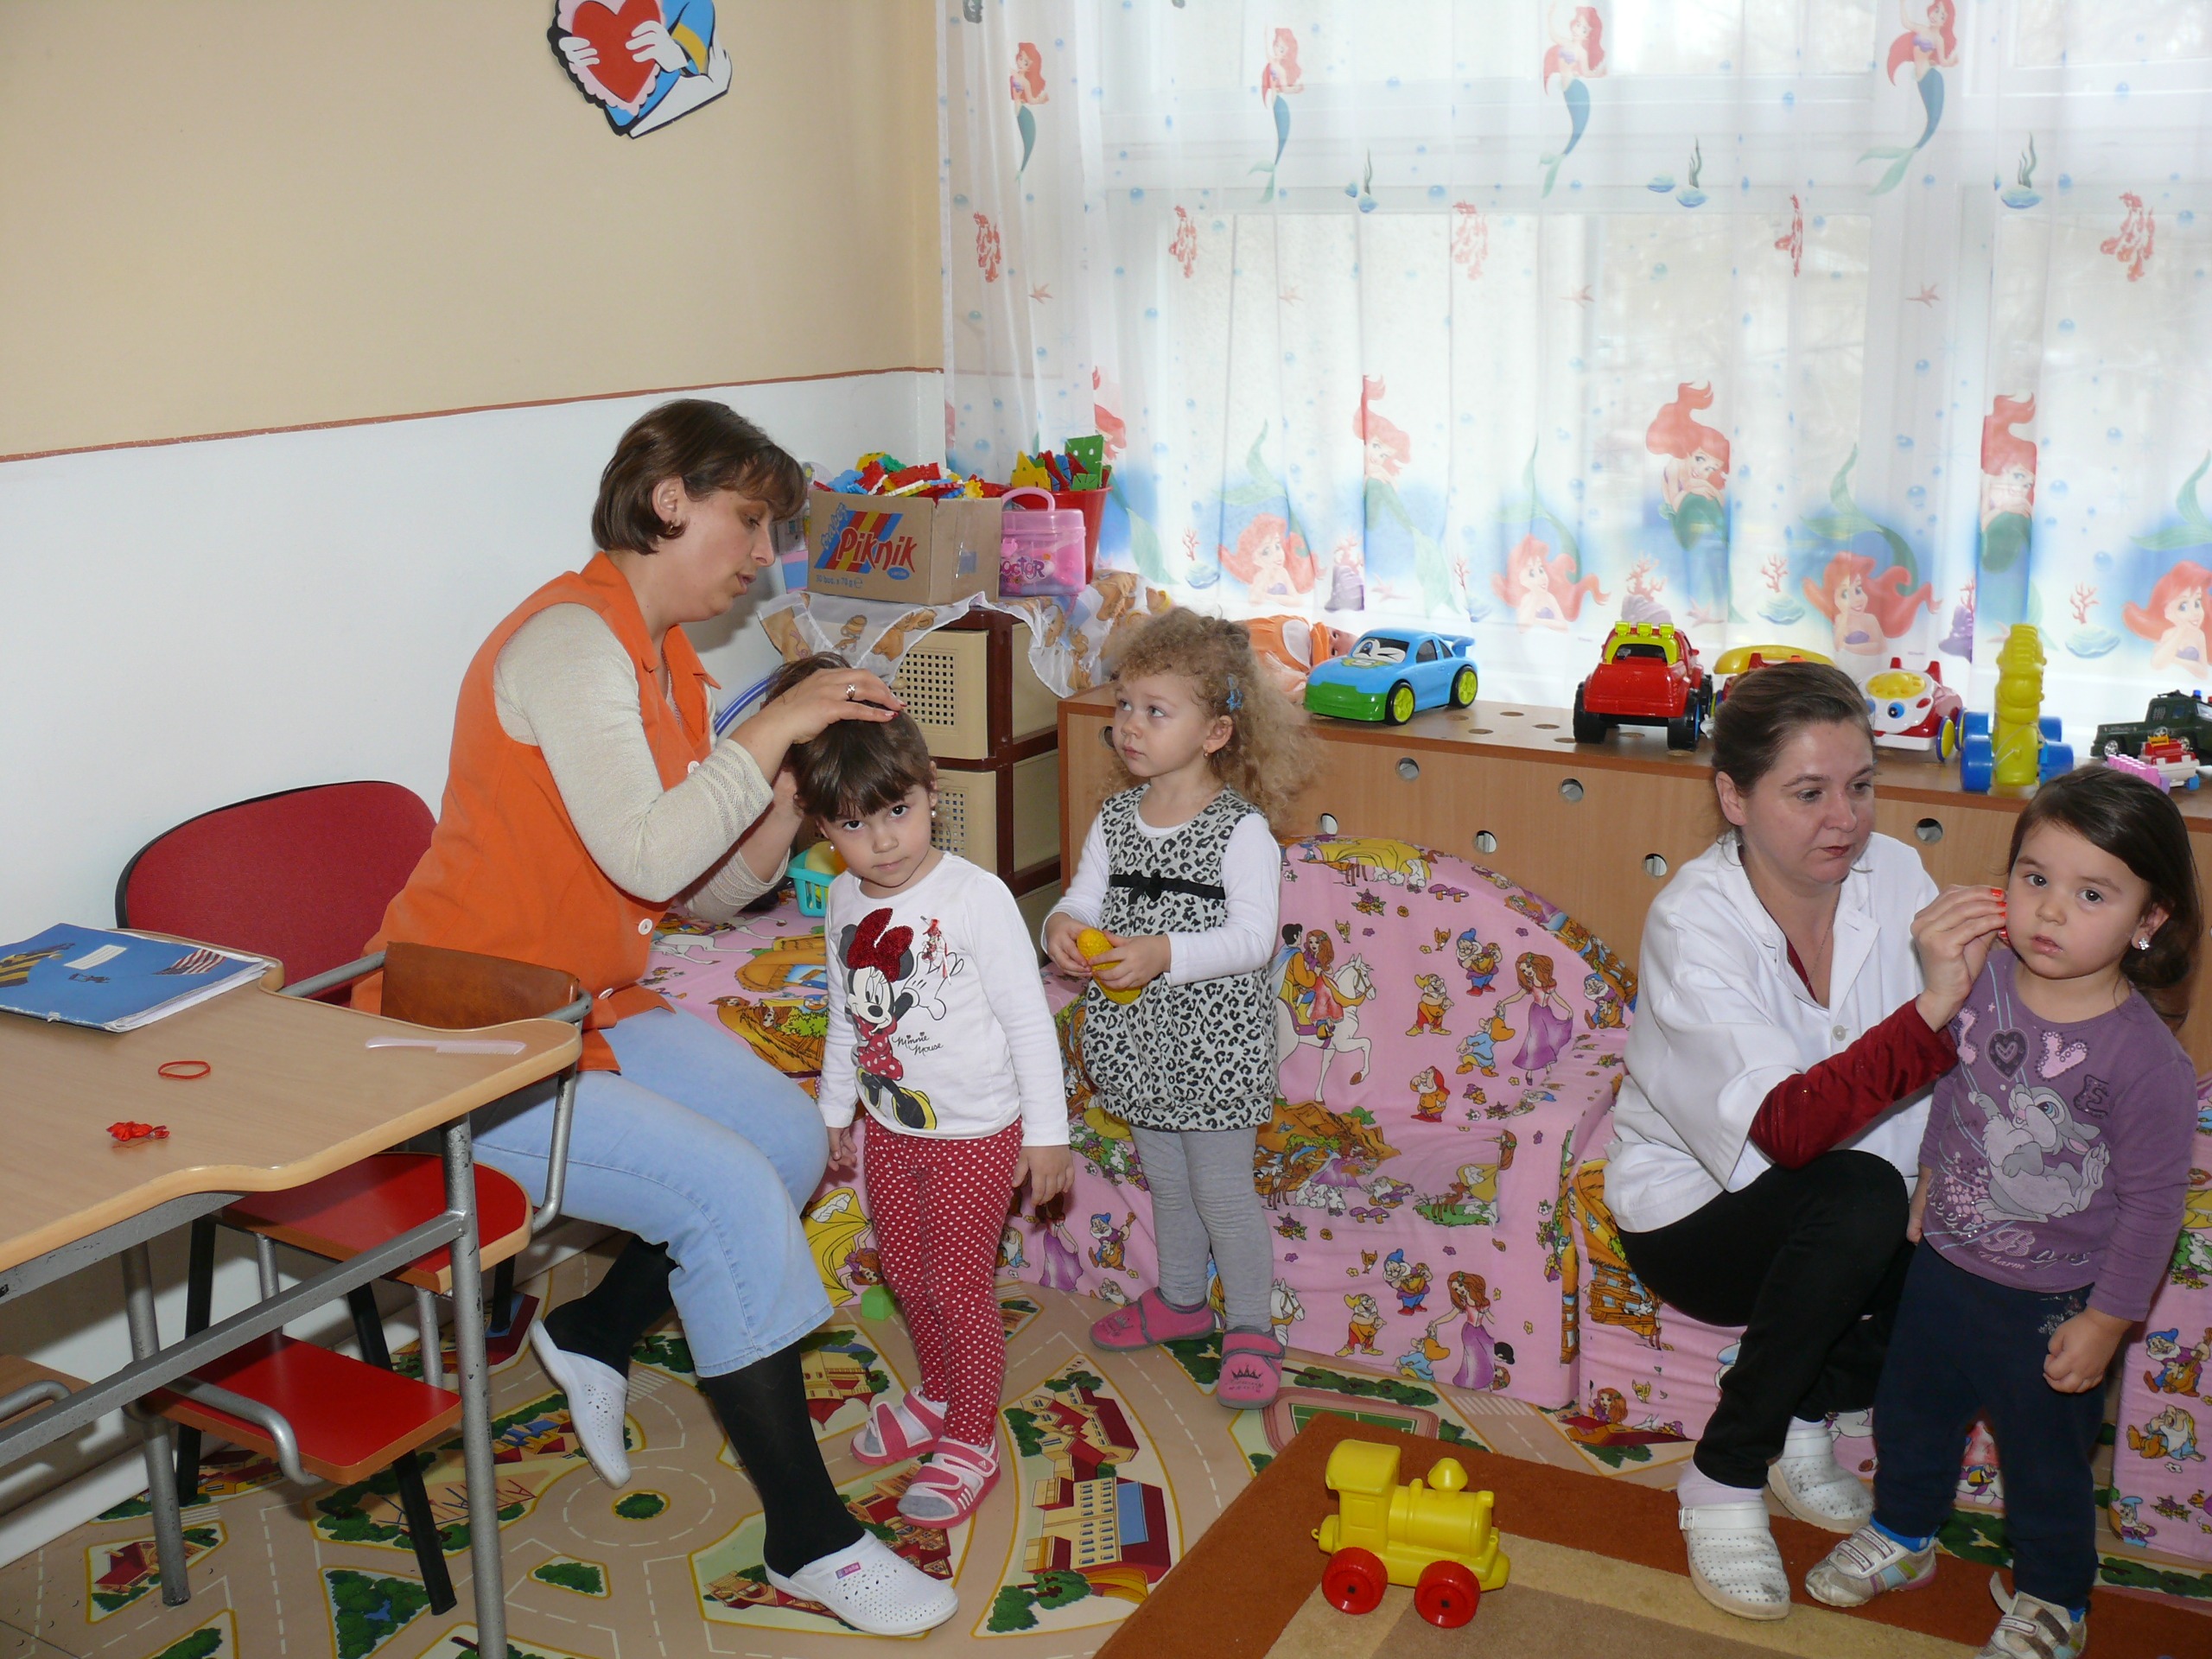
play, child, care, friendship, room, childhood, education, classroom, preschooler, kids, children, kindergarten, school, learning, class, elementary, preschool